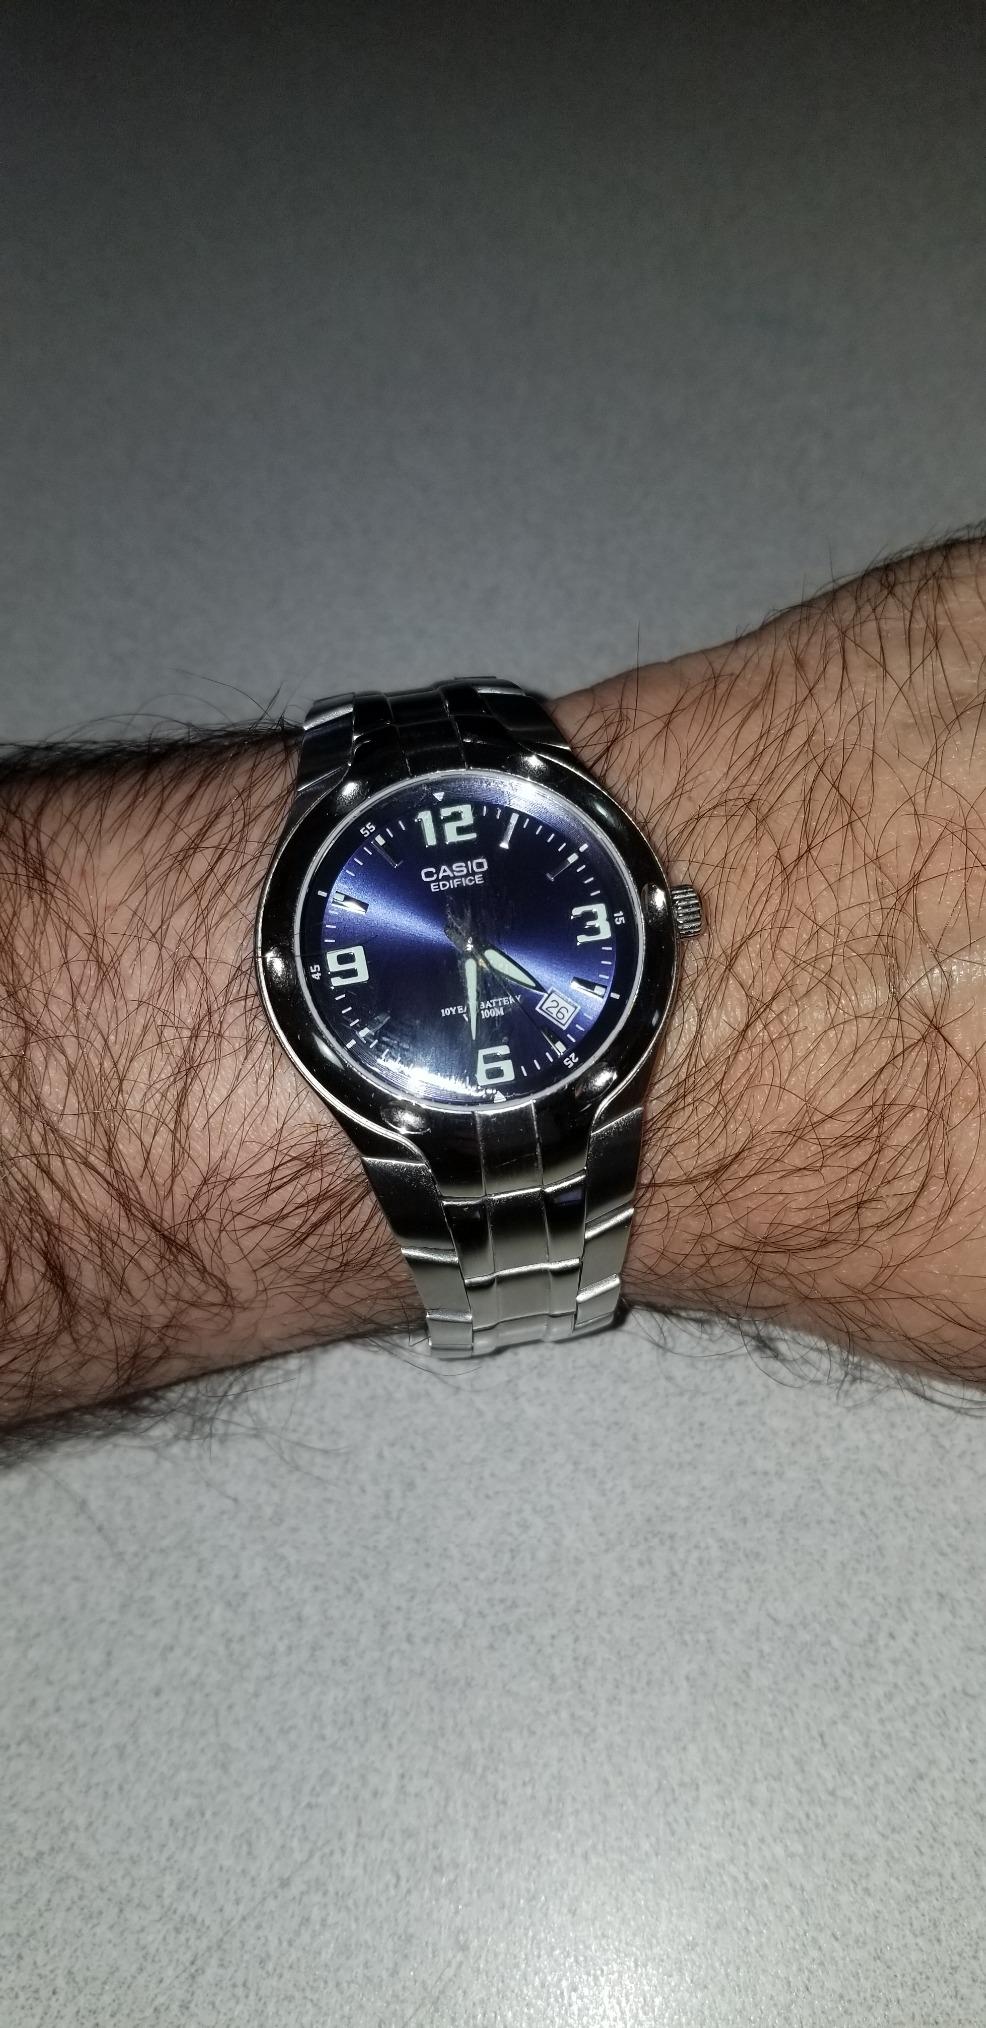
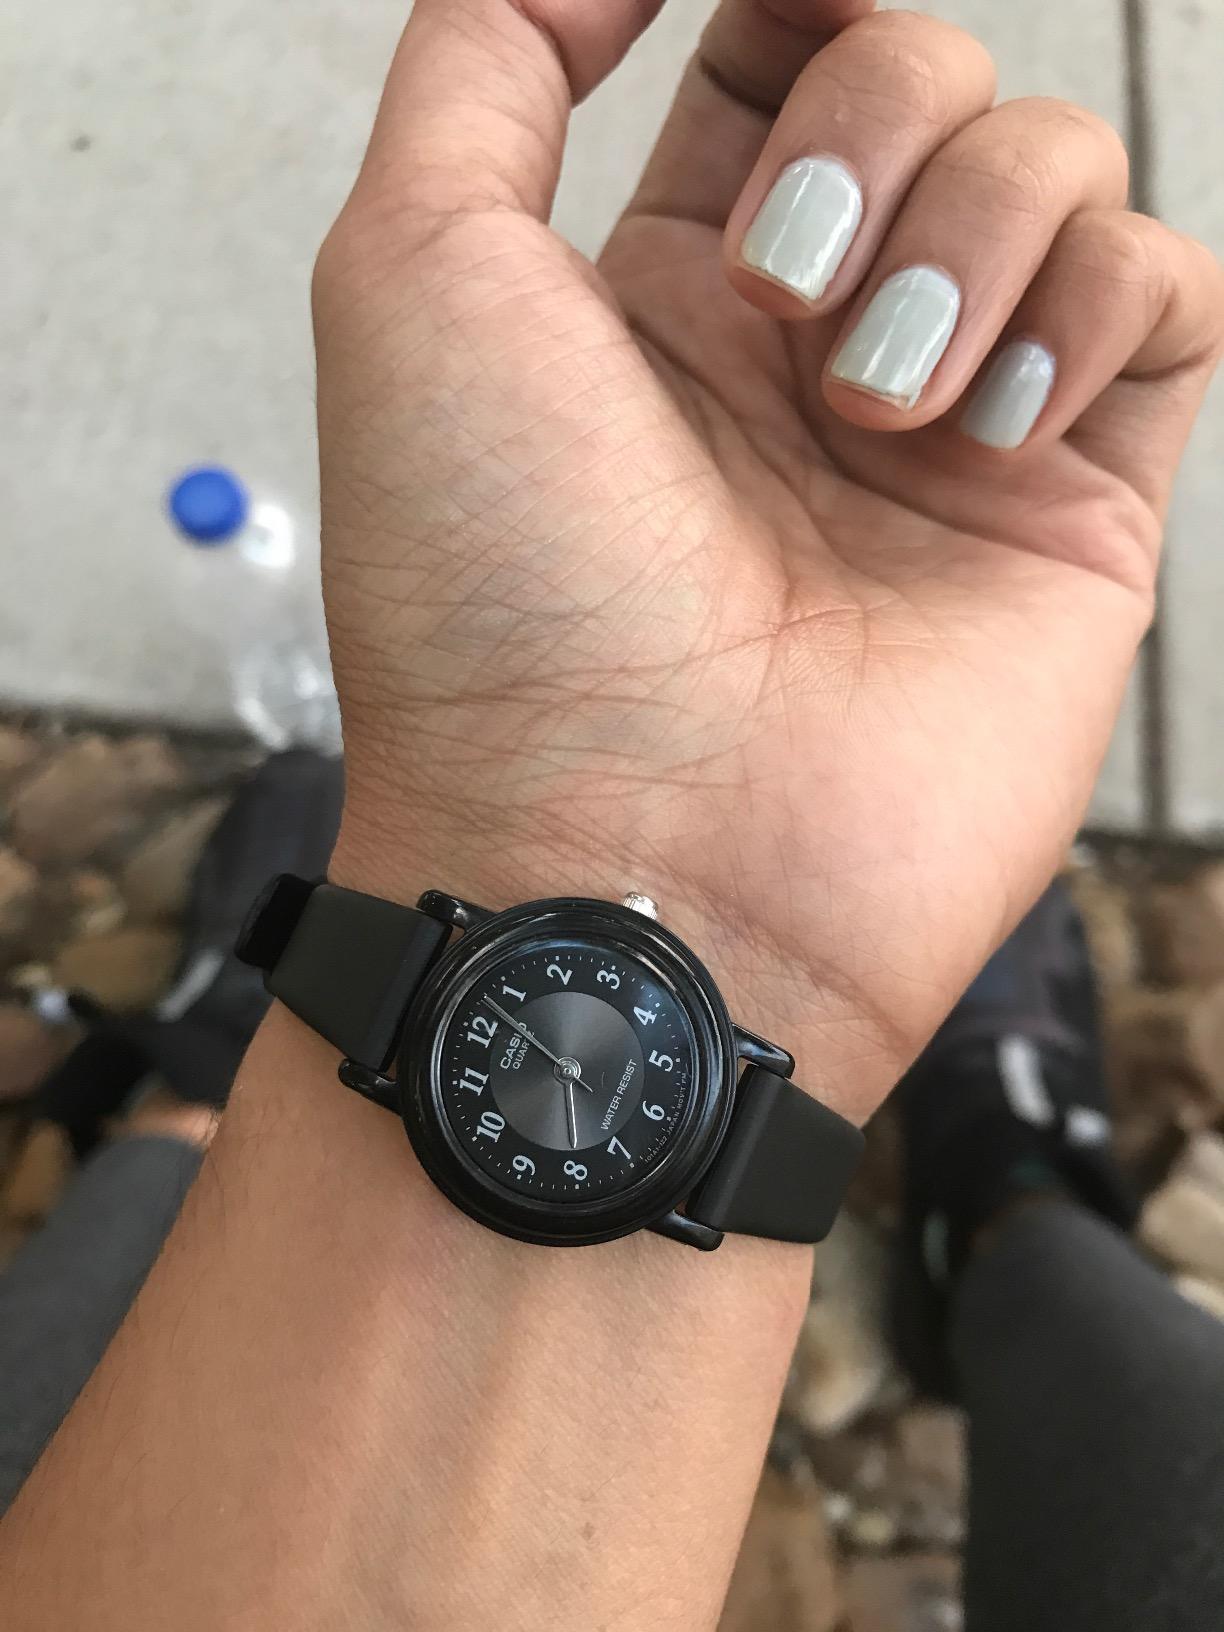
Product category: accessories_watch
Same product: no